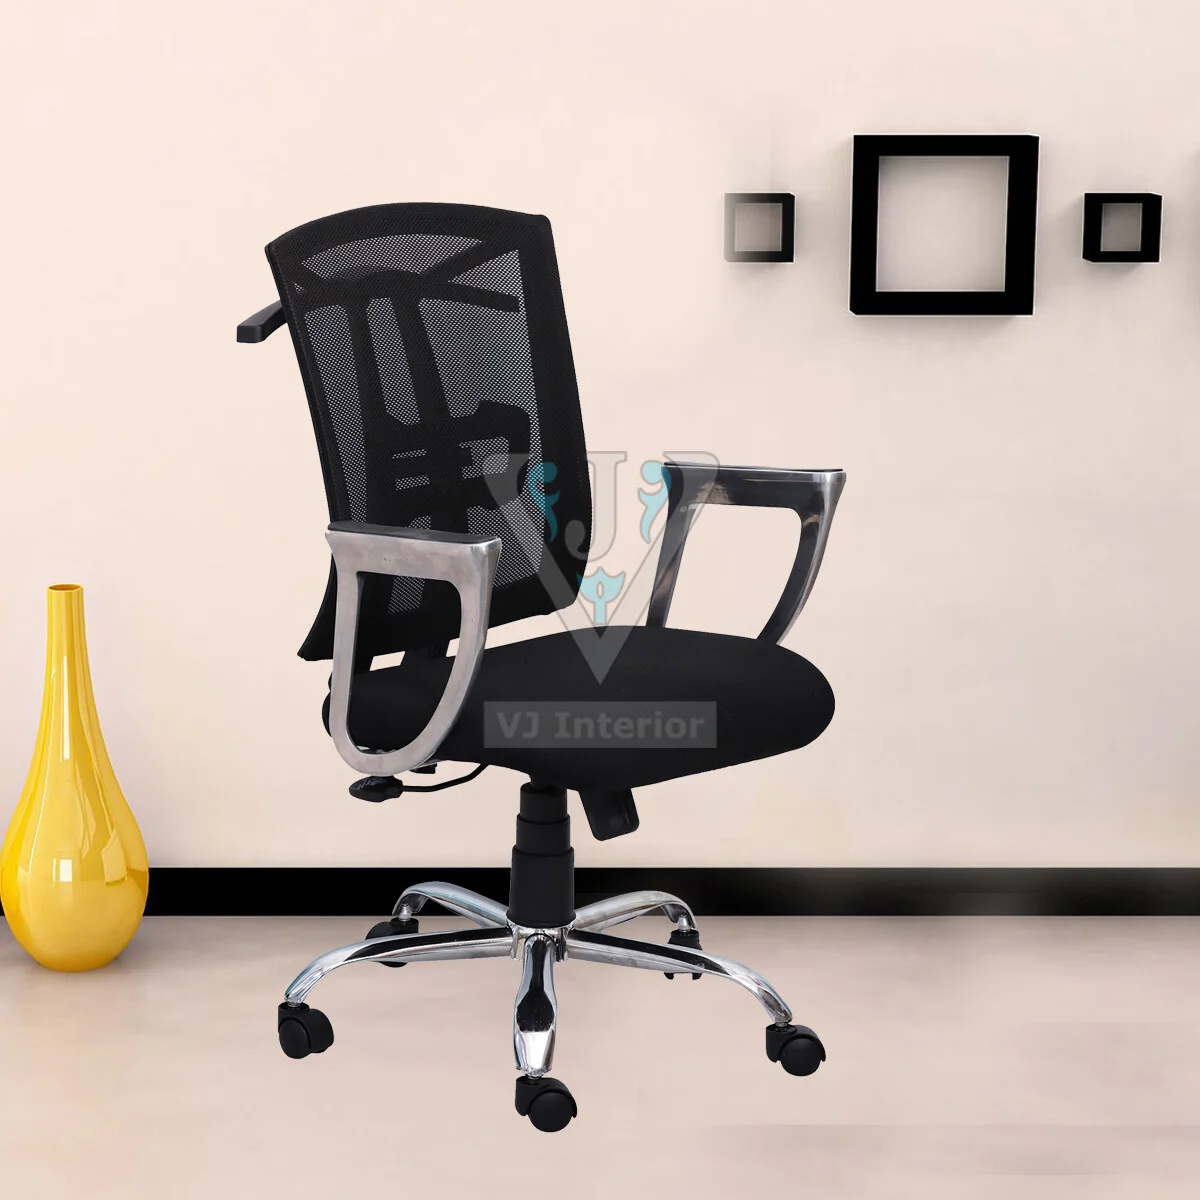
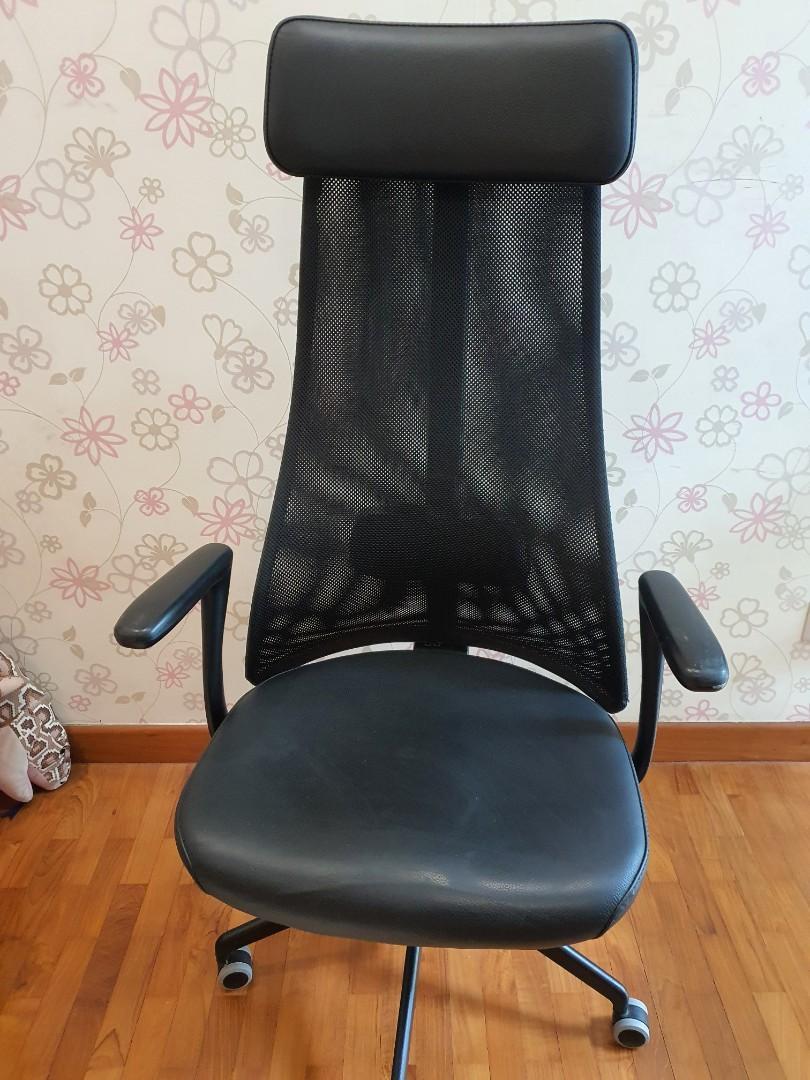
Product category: items_chair
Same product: no